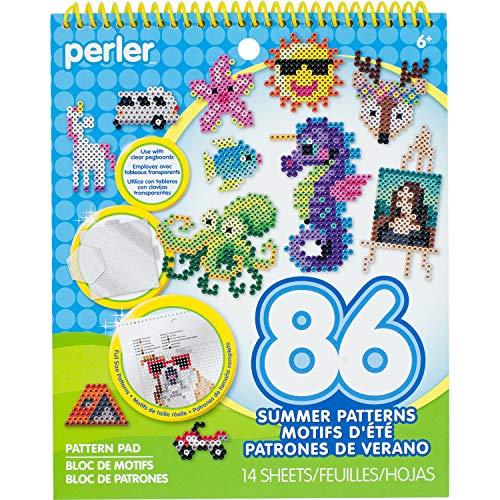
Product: Perler 80-22860 Instruction Pad for Fuse Beads, 86 Patterns, Summertime Fun Piece
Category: Arts, Crafts & Sewing | Beading & Jewelry Making | Beading Supplies | Fuse & Perler Beads
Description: Follow the instructions or use your own differently colored Perler fusion beads for fun customization.
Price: $5.99
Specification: ProductDimensions:0.5x7.4x9.2inches|ShippingWeight:6.1ounces(Viewshippingratesandpolicies)|Itemmodelnumber:80-22860|ASIN:B07Q7M5PGZ